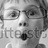
Emotion: surprise